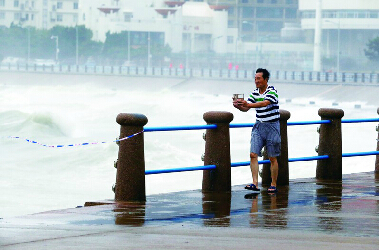
Weather: rain or strom